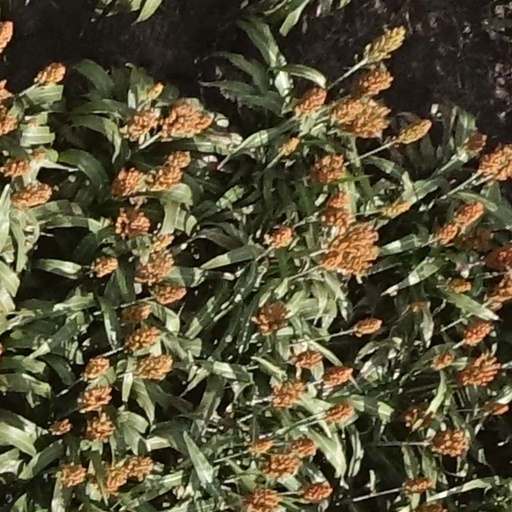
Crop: sorghum